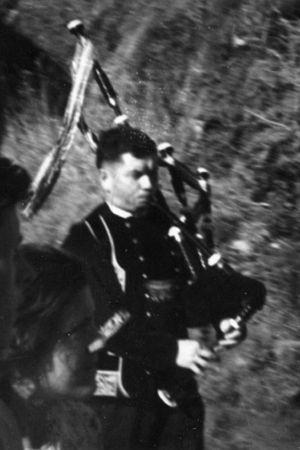
Jacques Conan de retour en Bretagne, à Tréguier, en 1948.